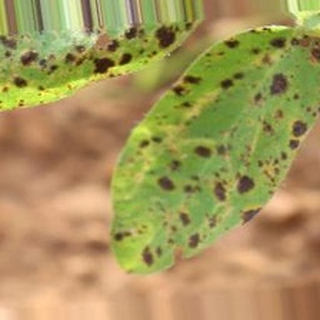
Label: groundnut_late_leaf_spot